Campion (1989 TV series)

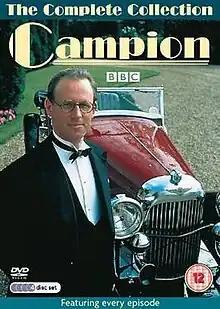
Peter Davison as Campion with his Lagonda

Campion is a British television mystery drama first broadcast on the BBC on 22 January 1989. Each of the eight stories featured across the two series, broadcast in 1989 and 1990 respectively, are adapted from the Albert Campion mystery novels written by Margery Allingham. The series starred Peter Davison as Albert Campion, Brian Glover as his manservant Magersfontein Lugg and Andrew Burt as his policeman friend Stanislaus Oates.